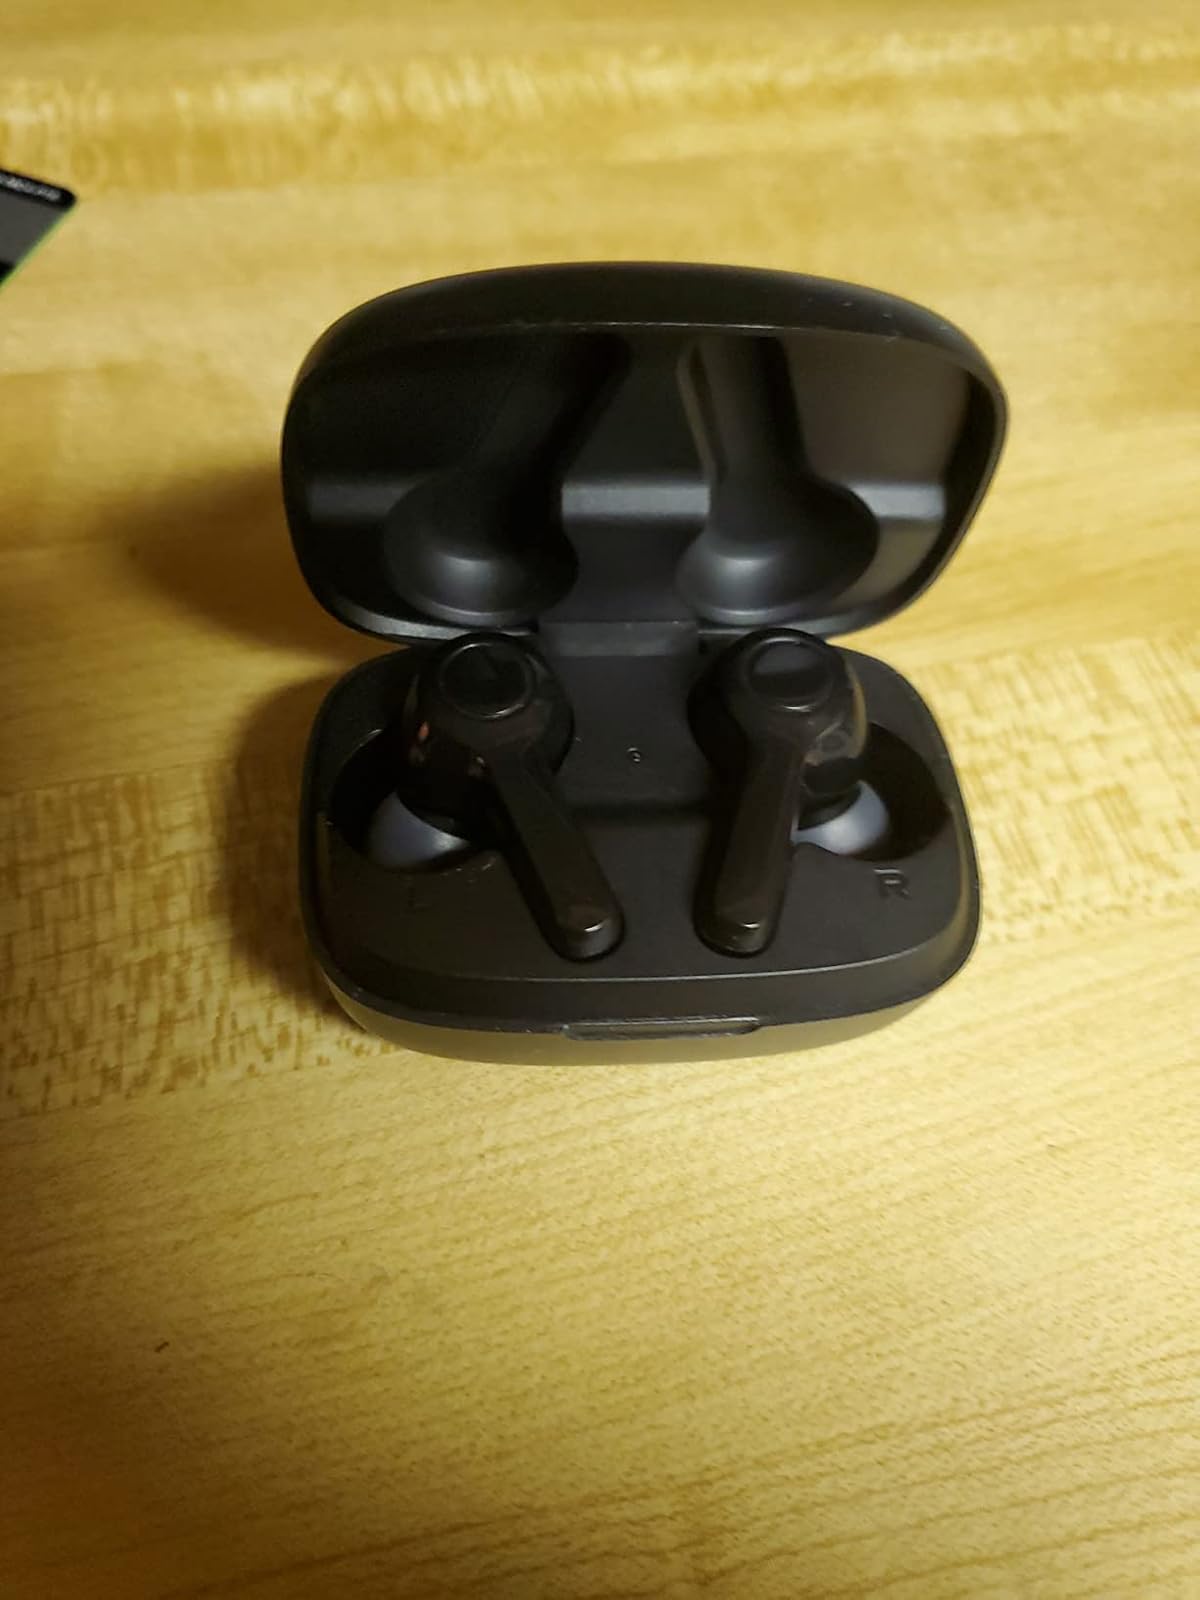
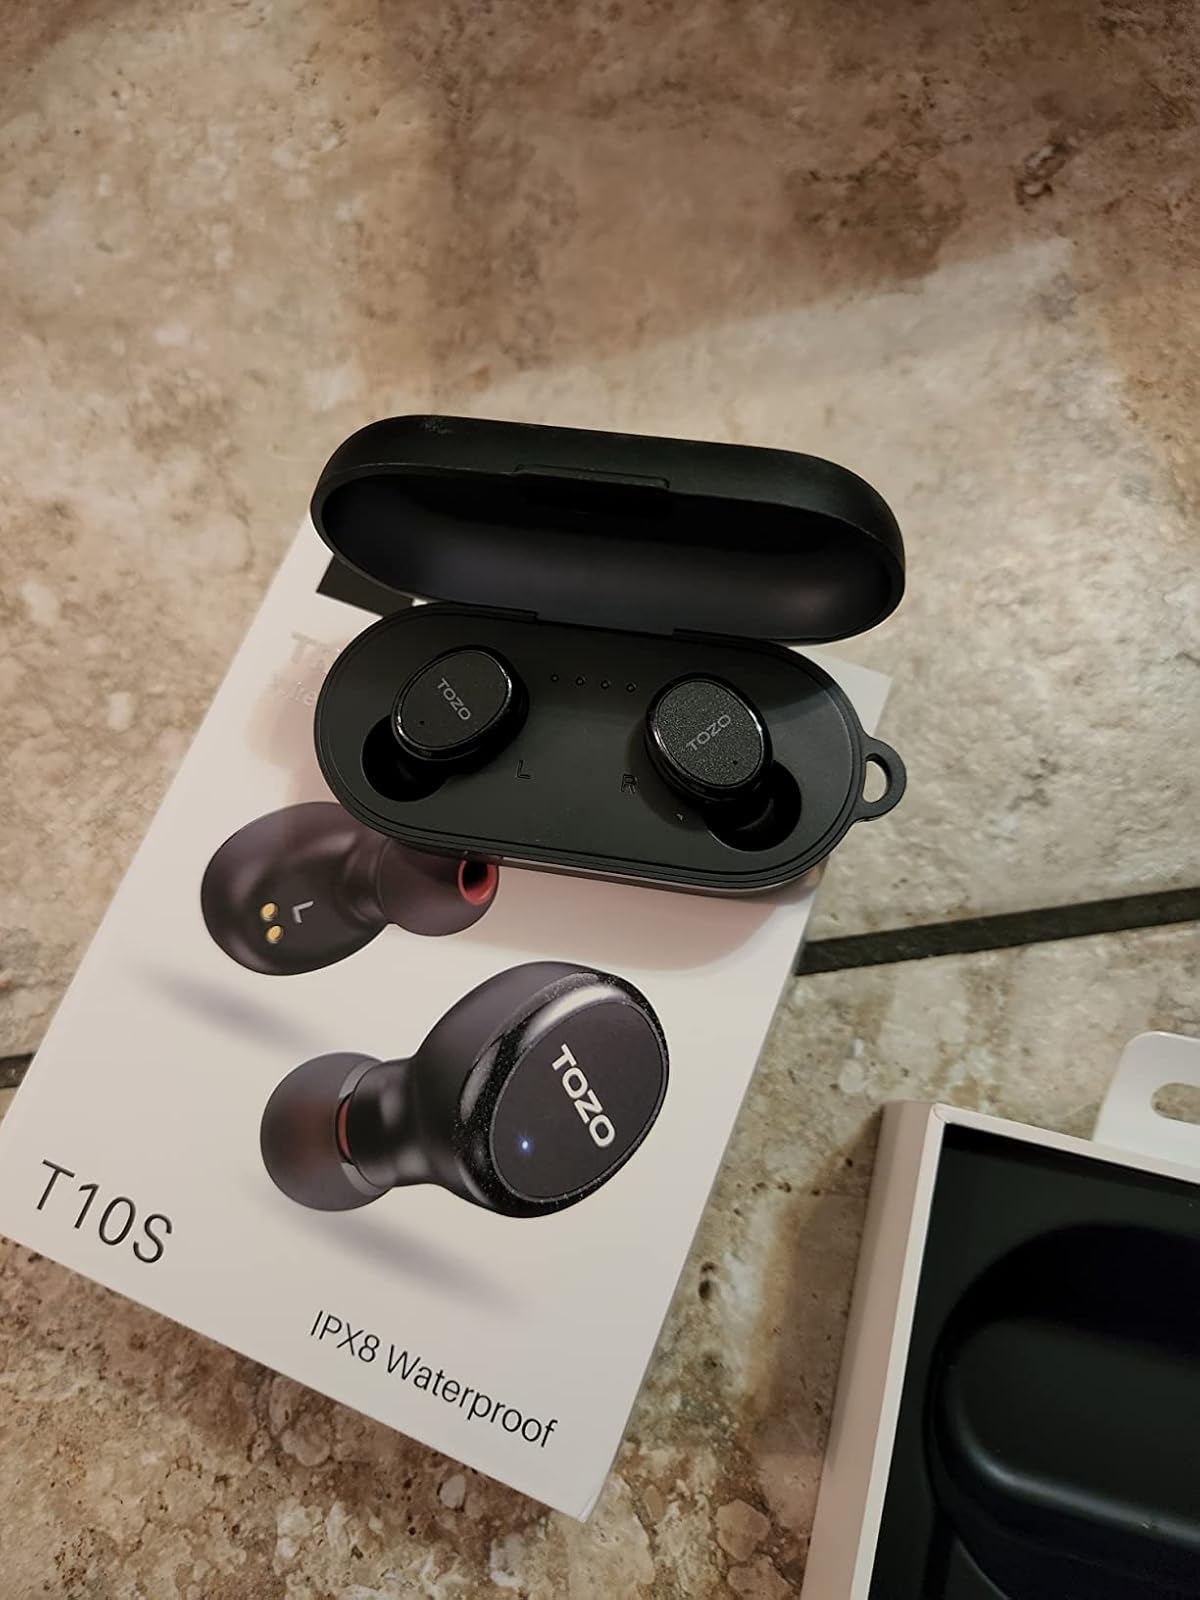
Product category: earbuds
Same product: no